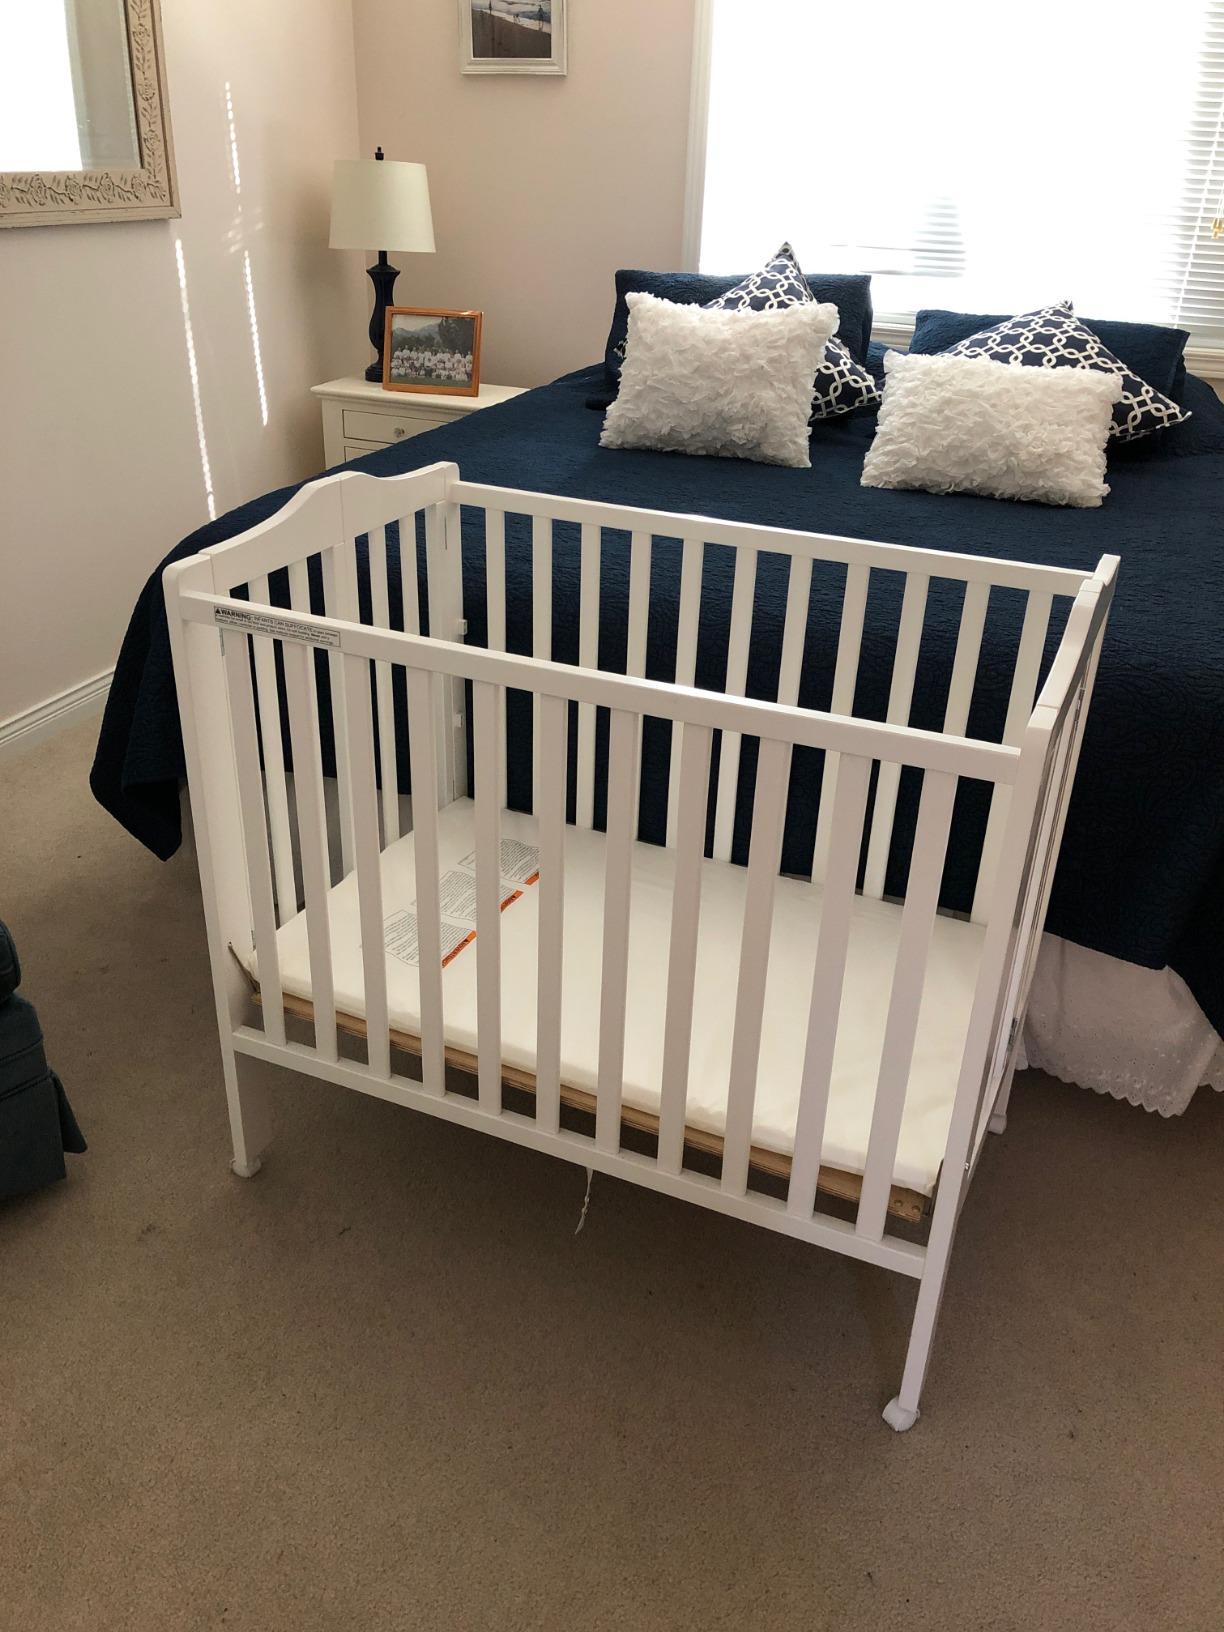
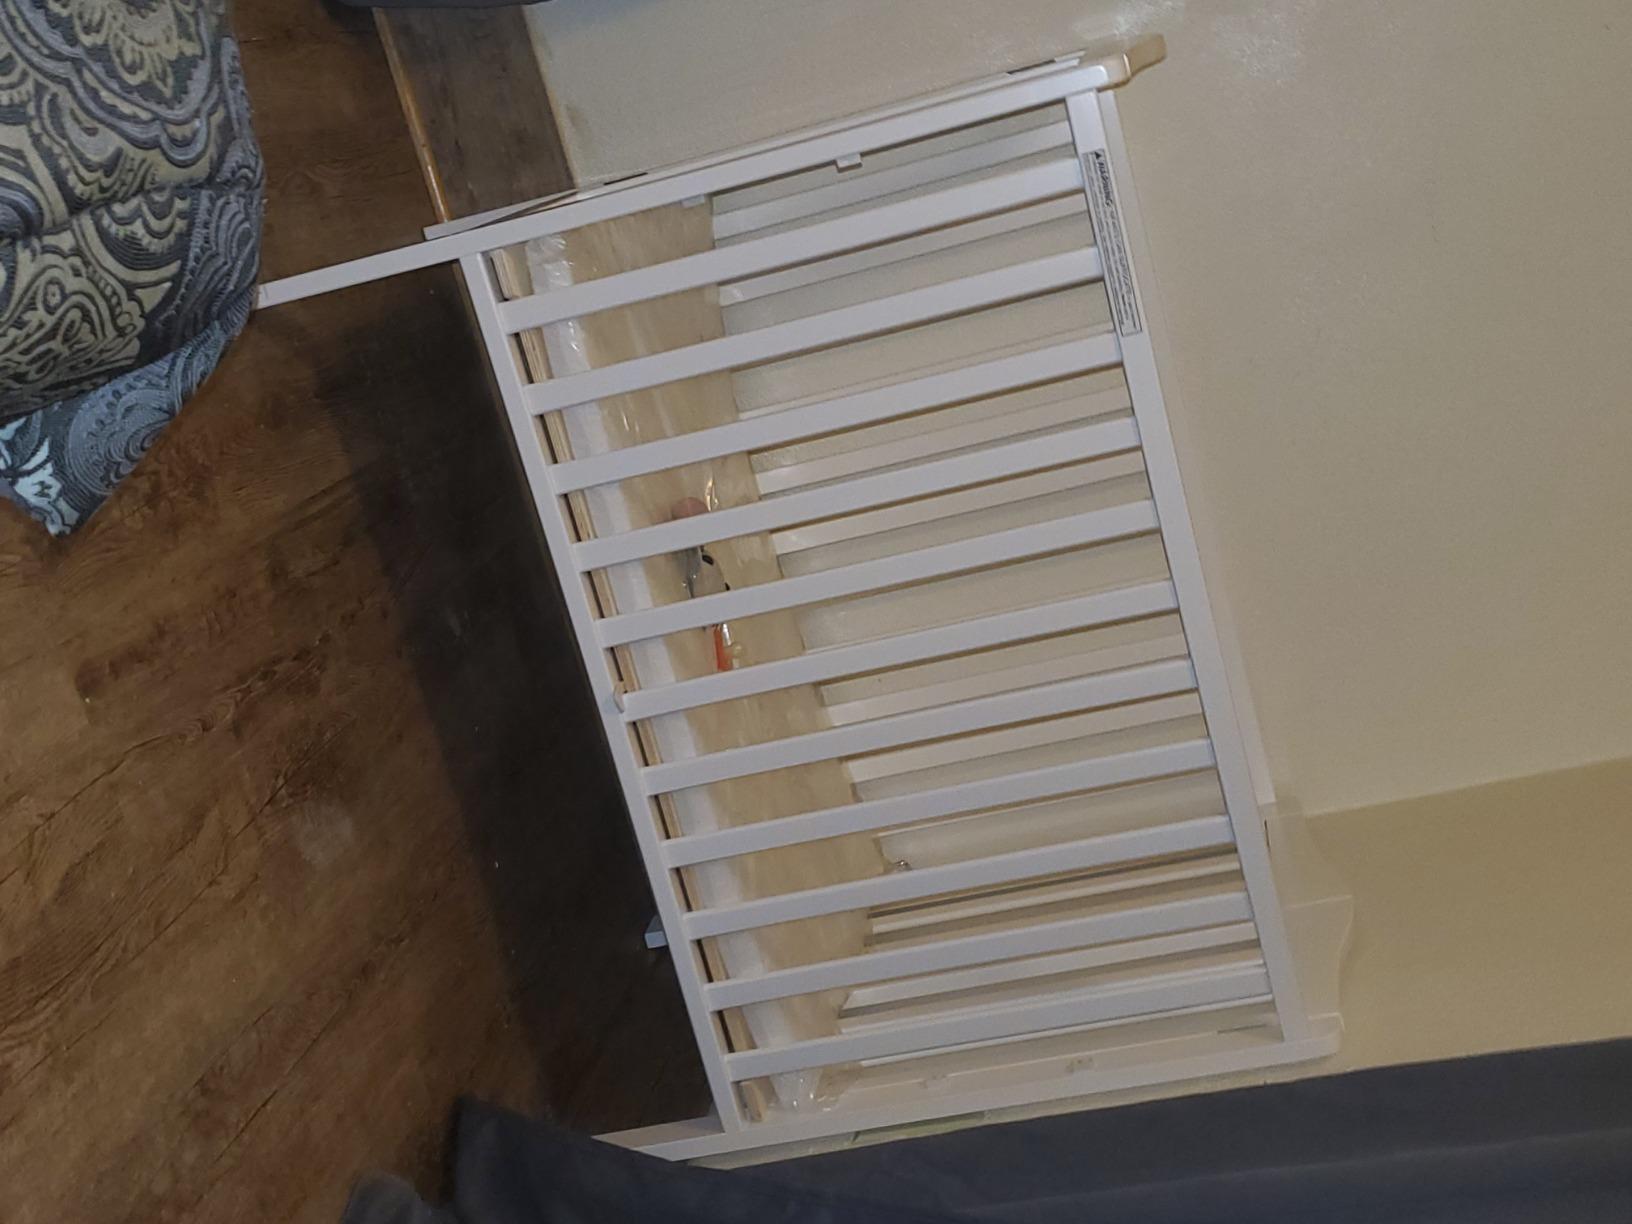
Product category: products_crib
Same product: yes